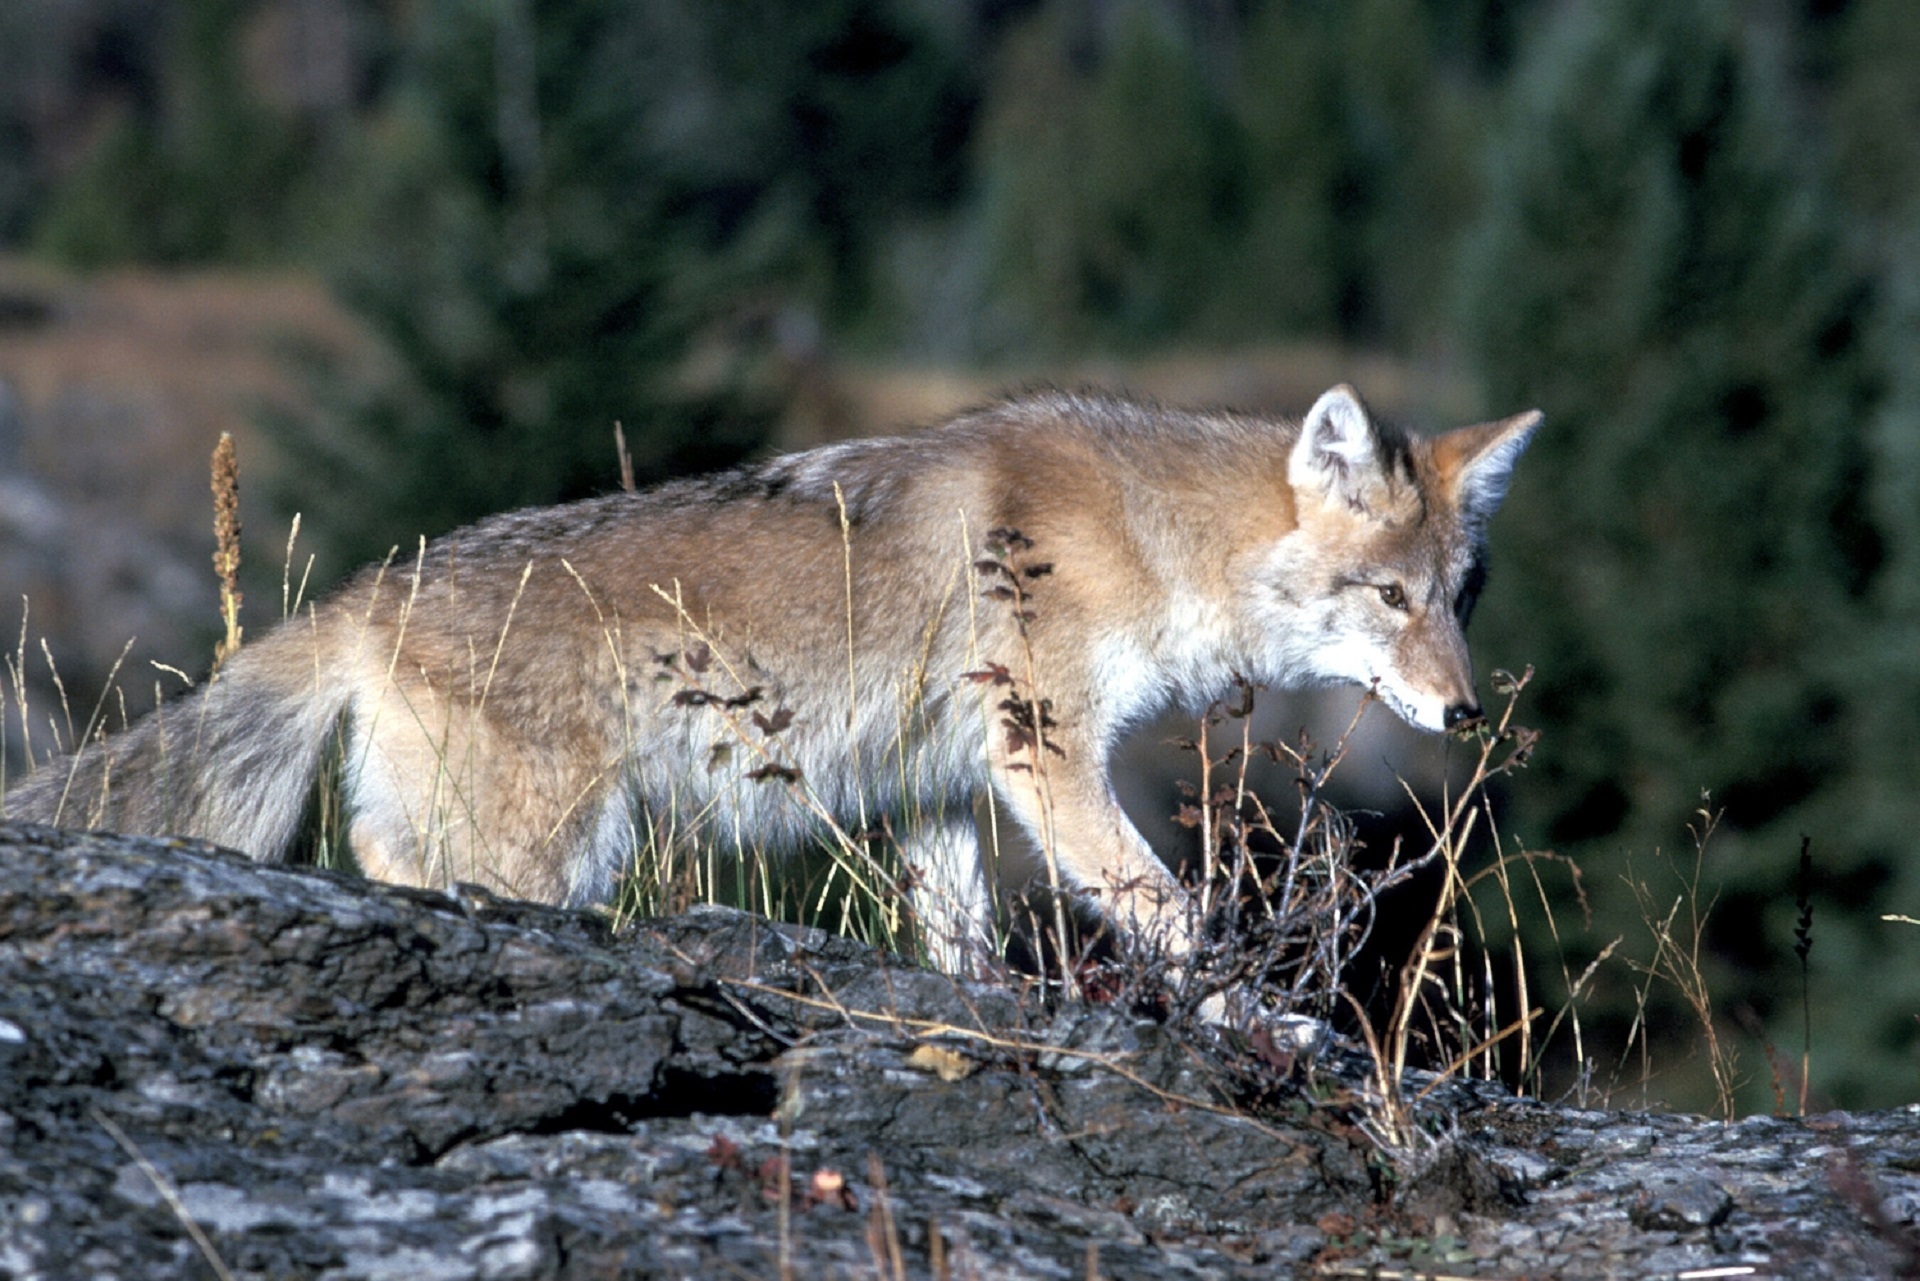
nature, wilderness, animal, canine, profile, wildlife, wild, fur, park, mammal, fox, predator, coyote, fauna, red fox, vertebrate, jackal, wild cat, dog like mammal, kit fox, grey fox